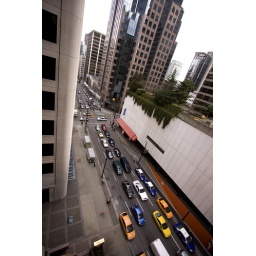
our hotel balcony in van in the day, i like the traffic for some reason...